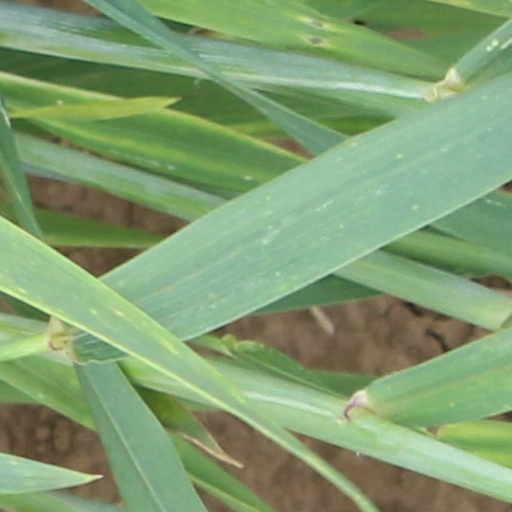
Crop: wheat